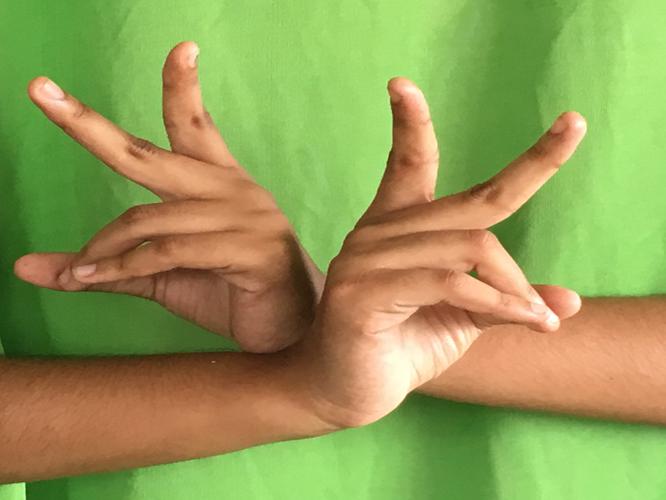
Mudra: Kartariswastika
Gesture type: double_hand